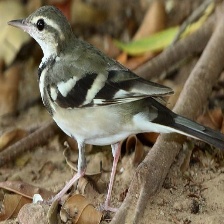
Species: FOREST WAGTAIL
Scientific name: DENDRONANTHUS INDICUS